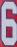
Number: 6